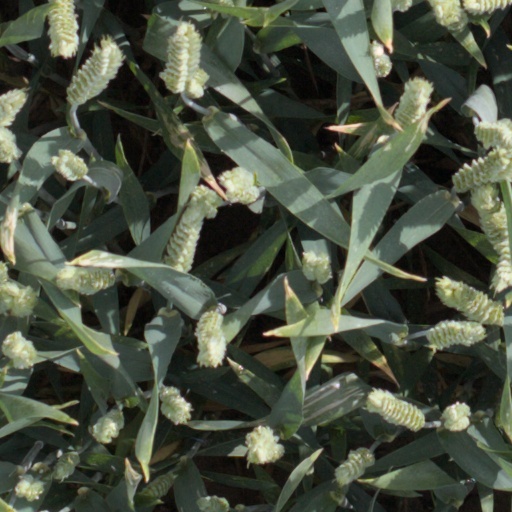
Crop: wheat